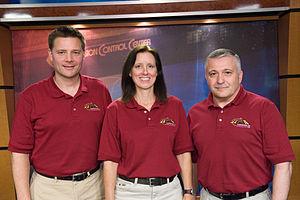
Soyouz TMA-19 est une mission spatiale dont le lancement a eu lieu le 15 juin 2010 depuis le Cosmodrome de Baikonour. Elle transporte trois membres de l'Expédition 24 vers la Station spatiale internationale. Il s'agit du 106ᵉ vol d'un vaisseau Soyouz depuis le premier en 1967.